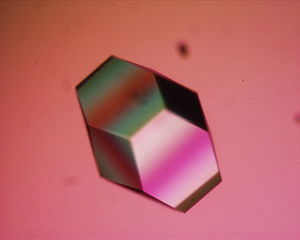
Makromolekylær krystallografi / Krystallisation af makromolekyler
Figur 1. Proteinkrystal af enzymet lysozym
Makromolekylær krystallografi er en biologisk videnskabelig discplin, der beskæftiger sig med den tredimensionelle opbygning af livets makromolekyler, typisk proteiner og nukleinsyrer. Da man traditionelt har arbejdet med proteiner kaldes teknikken også proteinkrystallografi, men denne betegnelse bliver gradvist mindre anvendt til fordel for det mere generelle makromolekylær krystallografi.